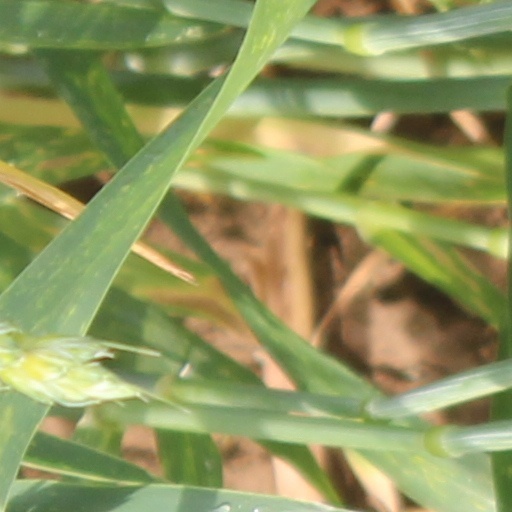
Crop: wheat